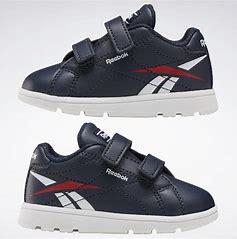
Brand: Reebok
Model: Royal Complete CLN 2